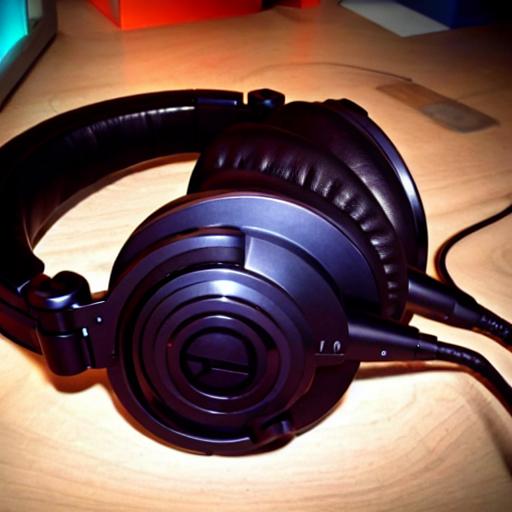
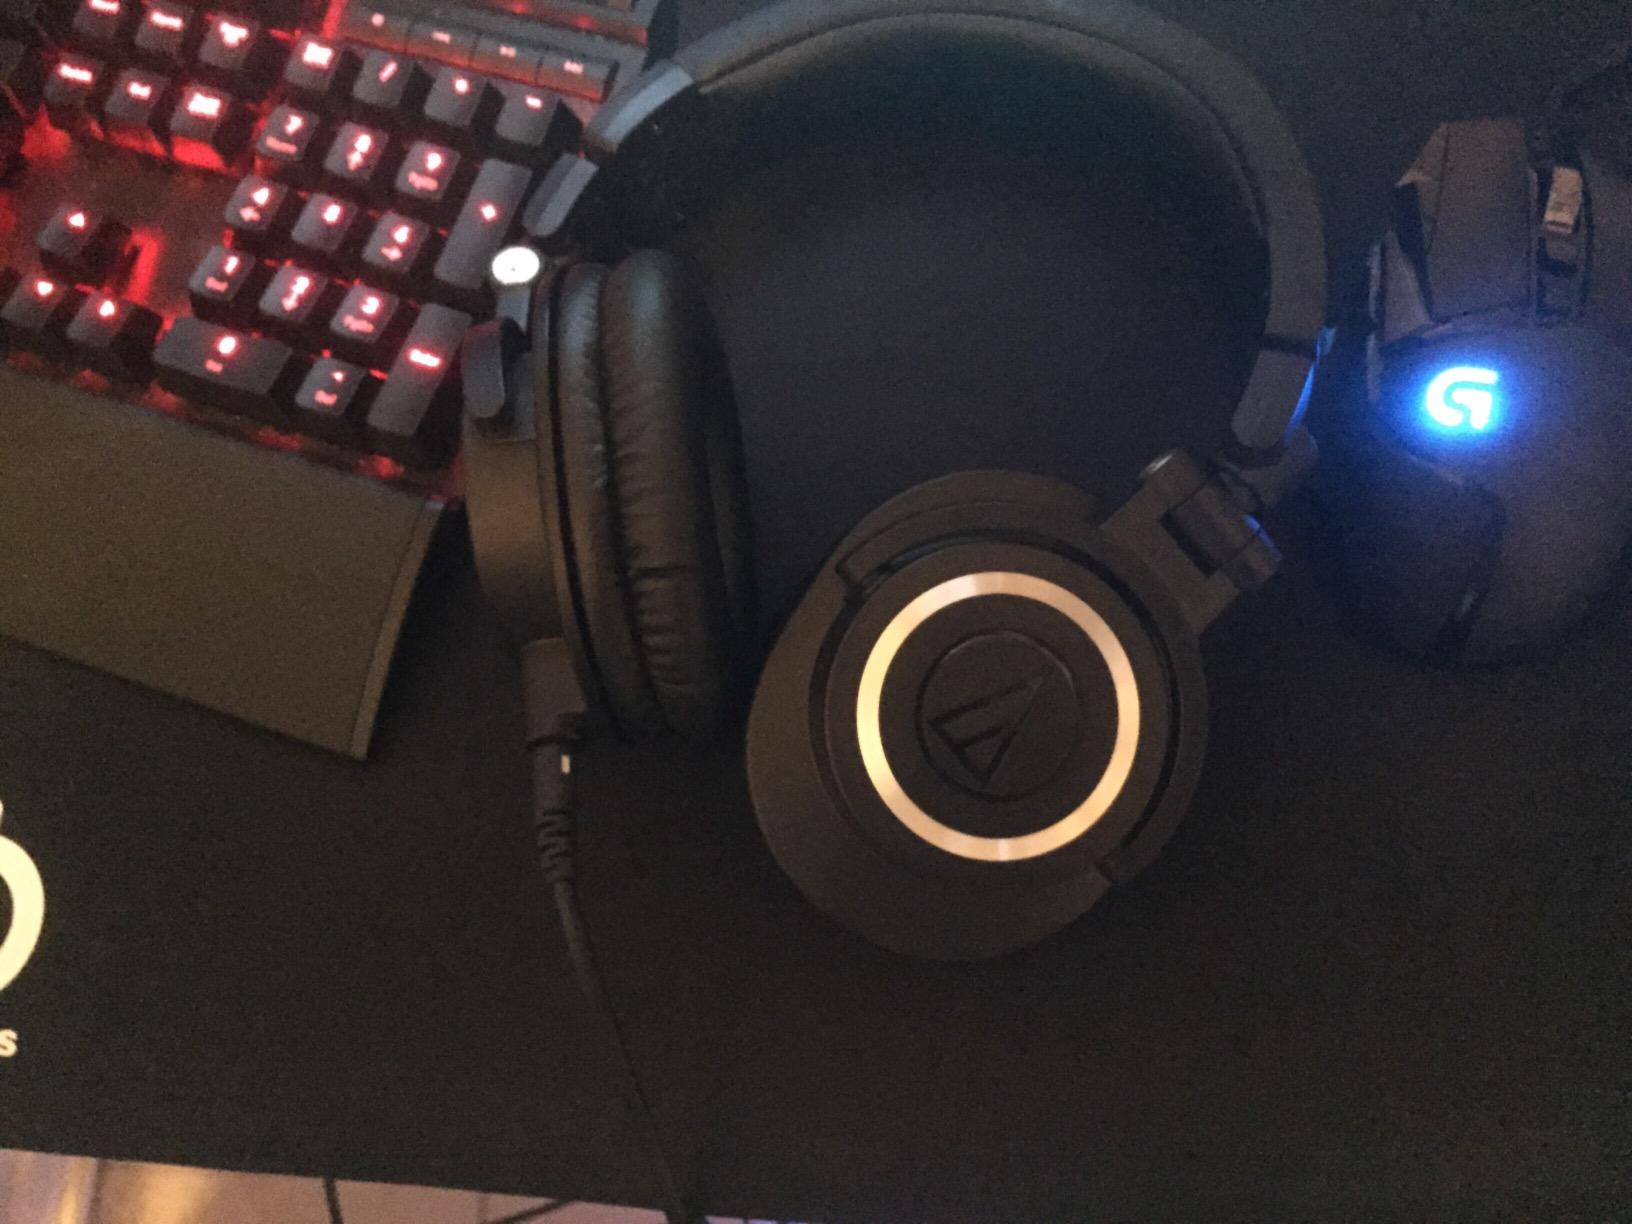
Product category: headphones
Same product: no